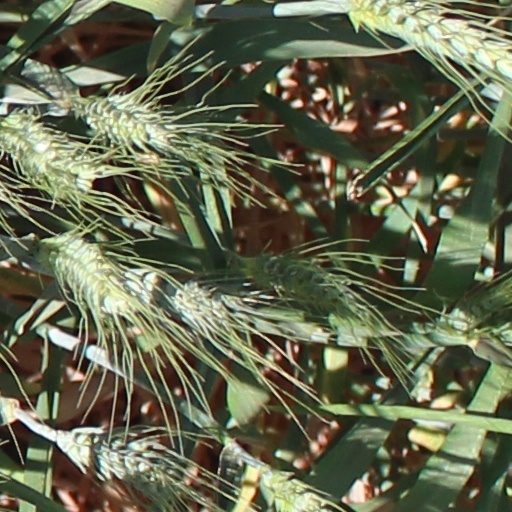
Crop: wheat